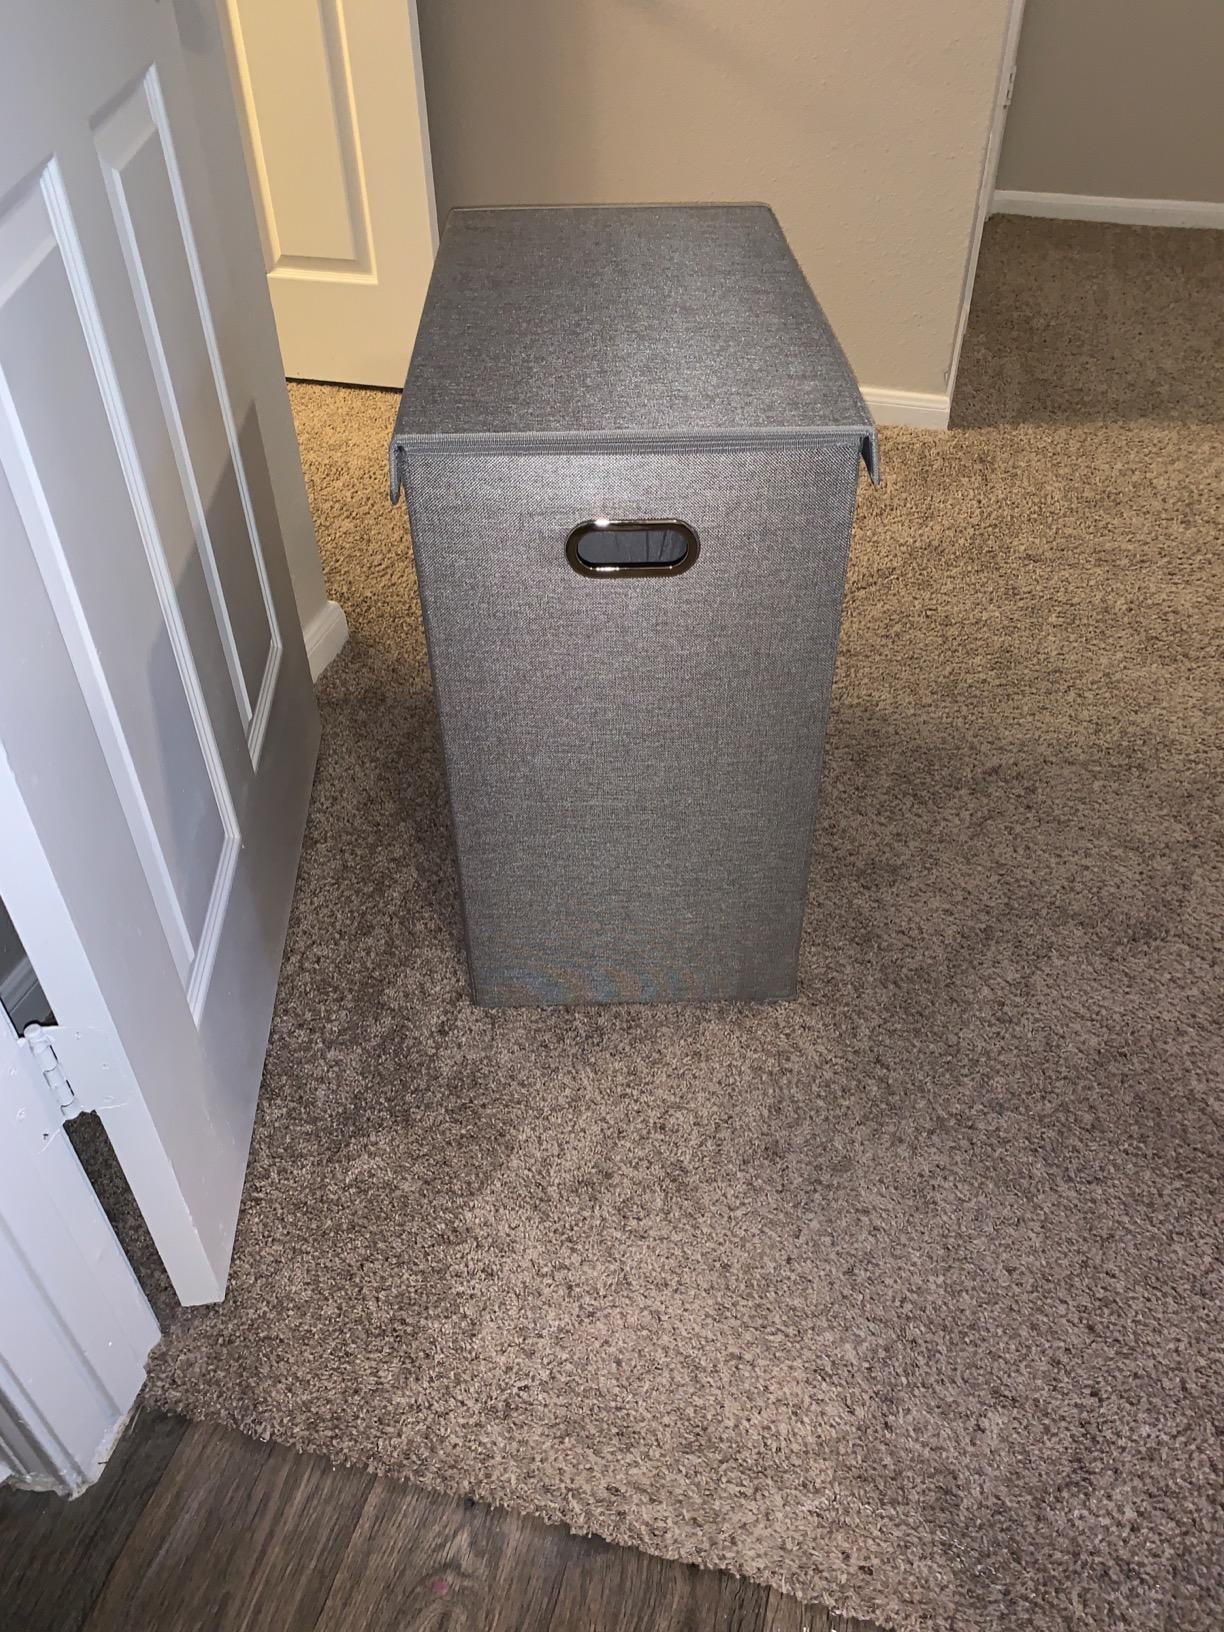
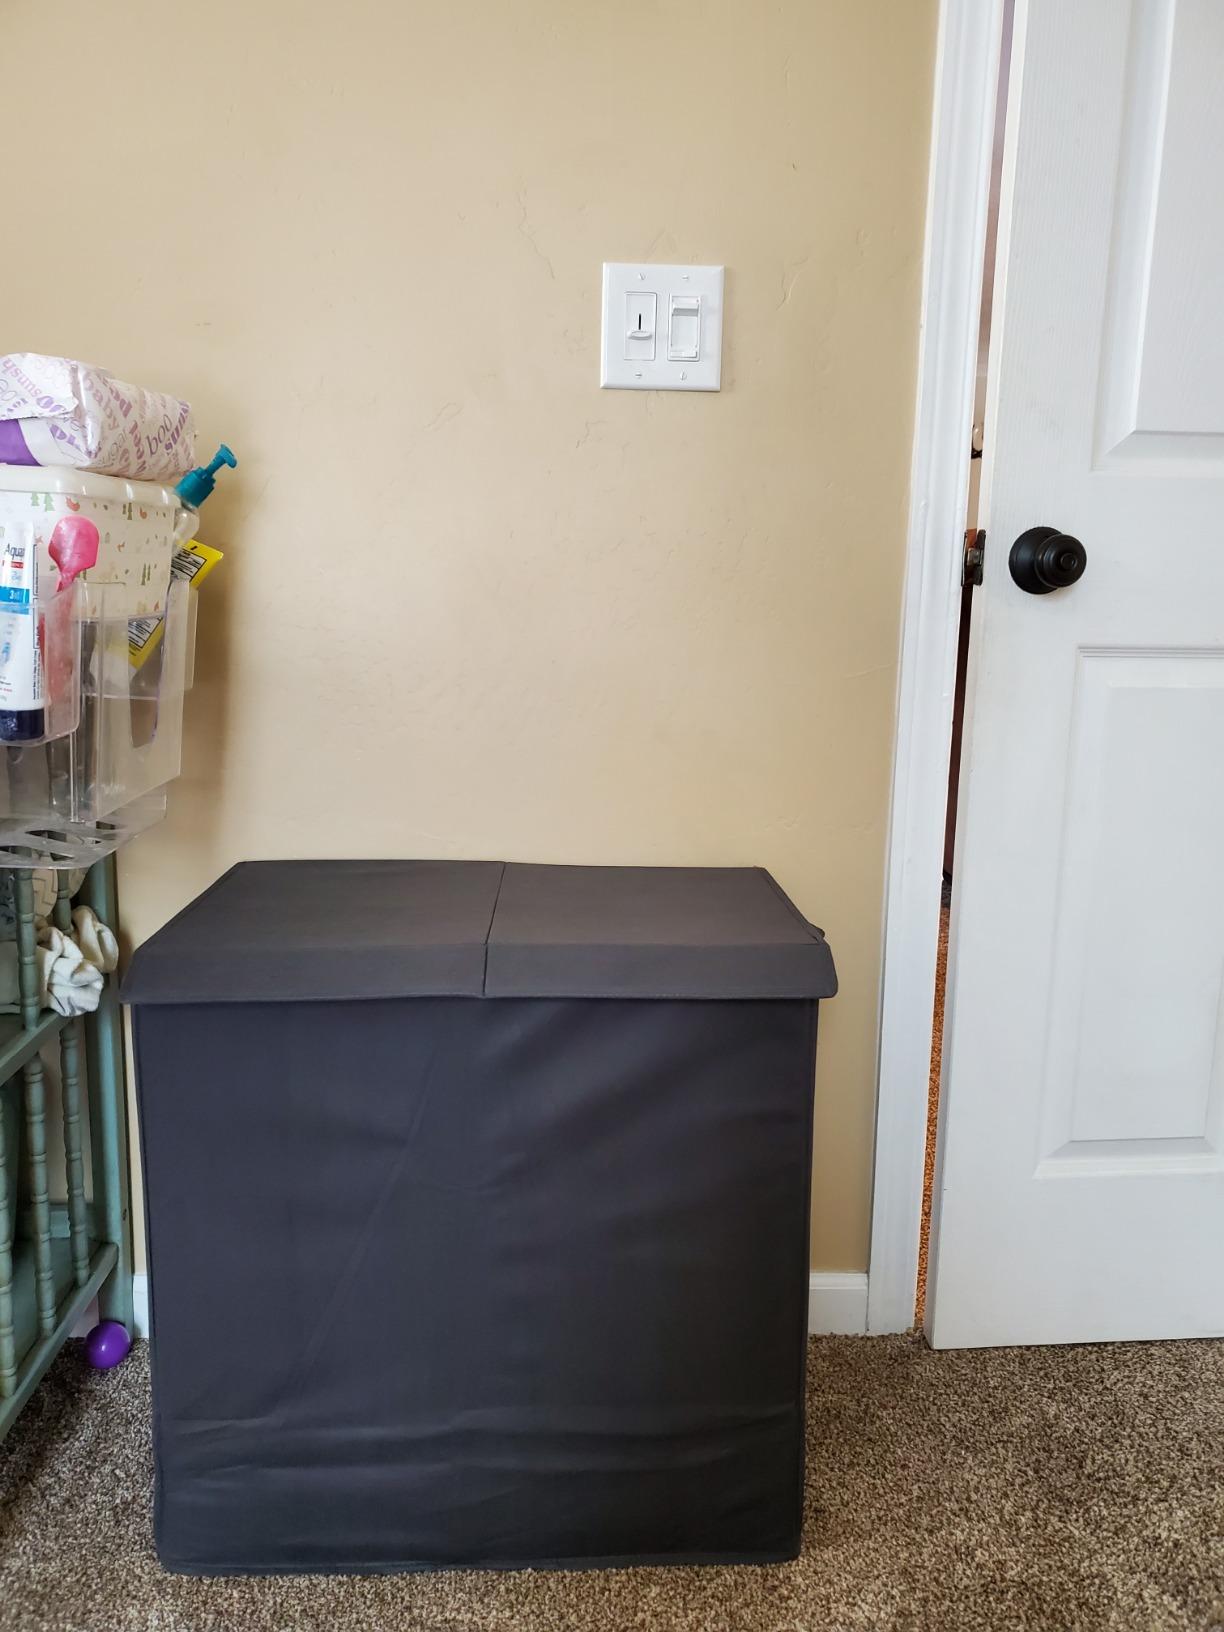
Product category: items_hamper
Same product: yes